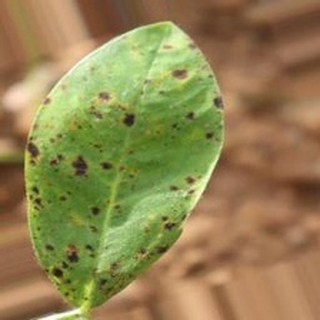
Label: groundnut_late_leaf_spot